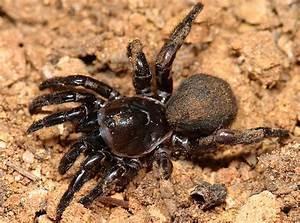
spider